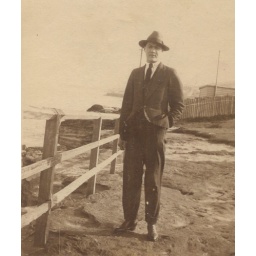
Out by the Heads in Sydney. Phil installed the phone lines in the light houses out that way.